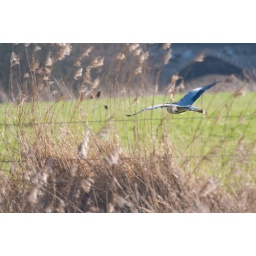
A heron flying across a reed bed on the river stour with julians Bridge, Wimborne in the background.